Newspaper

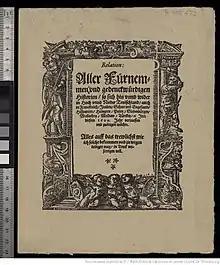
Title page of Johann Carolus' "Relation" from 1609, the first newspaper

Newspapers are typically published daily or weekly. News magazines are also weekly, but they have a magazine format. General-interest newspapers typically publish news articles and feature articles on national and international news as well as local news. The news includes political events and politicians.", business and finance, crime, weather, and natural disasters; health and medicine, science, and computers and technology; sports; and entertainment, society, food and cooking, clothing and home fashion, and the arts.